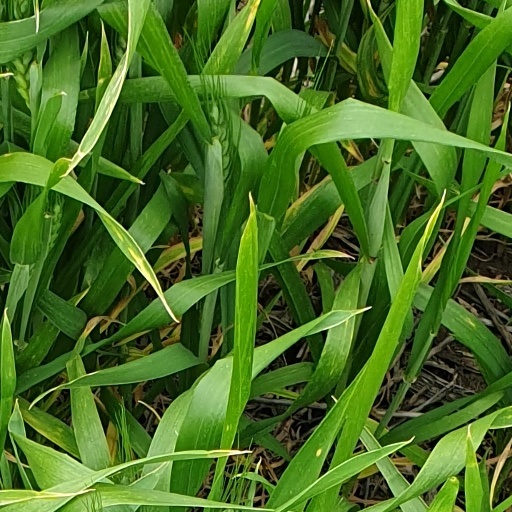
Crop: wheat